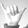
ASL letter: Y